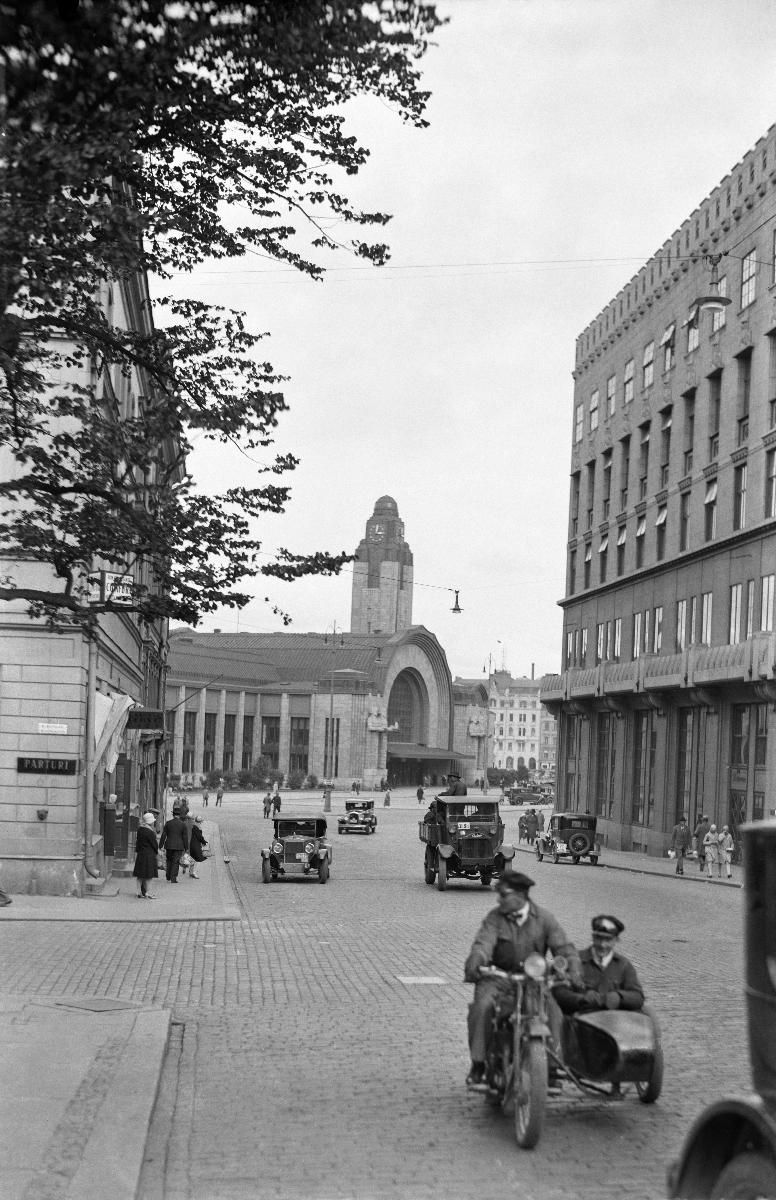
Näkymä kohti Helsingin rautatieasemaa
Utsikt mot Helsingfors järnvägsstation; View towards Helsinki Railway Station
sisällön kuvaus: Helsinki 1920-luvulla. Näkymä kohti Helsingin rautatieasemaa. content description: Helsinki in the 1920s. View towards Helsinki Railway Station. innehållsbeskrivning: Helsingfors på 1920-talet. Utsikt mot Helsingfors järnvägsstation.
Kuvaaja: Sundström, Hugo, kuvaaja
Vuosi: 1929
Paikka: Suomi, Uusimaa, Helsinki
Aiheet: arkkitehtuuri; rakennukset; ulkokuva; autoliikenne; moottoripyörät; HBL; architecture; buildings; exteriors; railway stations; traffic; cars; motorbikes; car traffic; motorcycles; arkitektur; byggnader; järnvägsstationer; bilar; biltrafik; motorcyklar